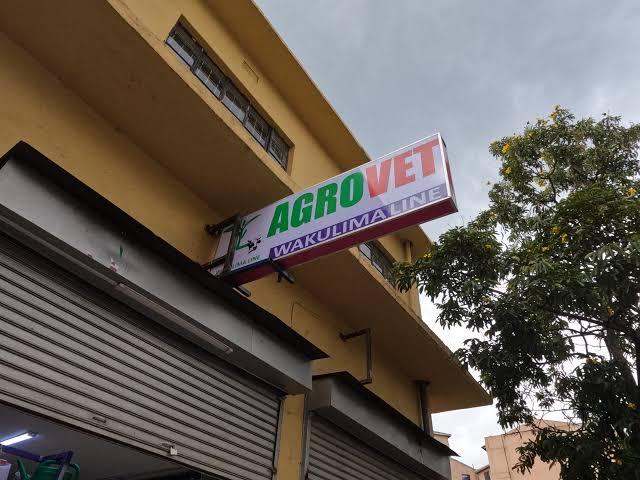
Duka kubwa la ghorofa likiwa na bango la pembejeo, linaloashiria bidhaa zinazoashiria bidhaa ndani zinazopatikana ndani, zinazosaidia katika kilimo na ufugaji kama vile samadi pamoja na dawa za wanyama.